Transport in Greece

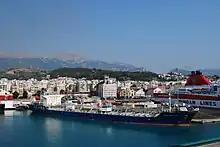
View of the port of Patras

The 80 km system consists of three coastal canals including the Corinth Canal (6 km) and three unconnected rivers.